Deus Ex

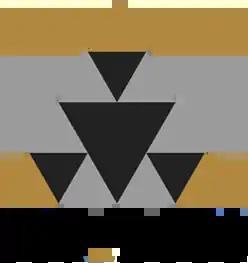
Logo for the "Deus Ex Universe"

Deus Ex is a series of action role-playing video games, originally developed by Ion Storm (2000-2003) and later Eidos-Montréal (2011-2017). The series began with the titular first game published by Eidos Interactive in 2000, and continued in three further mainline entries, and multiple spin-off titles. The gameplay combines first-person shooter, stealth, and role-playing elements, and has levels which offer multiple solutions to problems. A recurring feature is augmentations, mechanical or nanotechnological artificial organs which the protagonists use in their quests and impact gameplay styles. Set in a science fiction cyberpunk future, the series follows characters investigating mysteries tied to conspiracy theories and organizations including the Illuminati. Recurring themes across the series include transhumanism, terrorism, and discrimination.